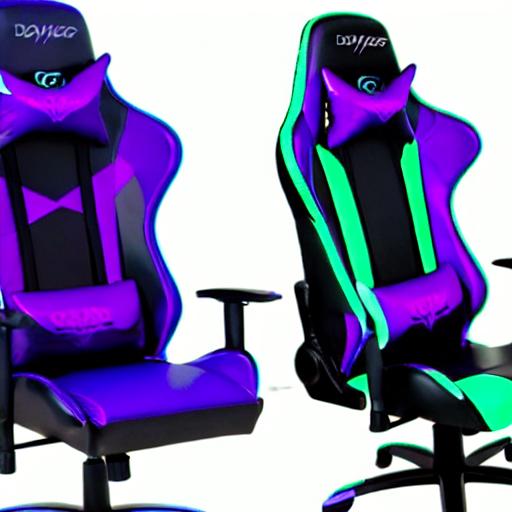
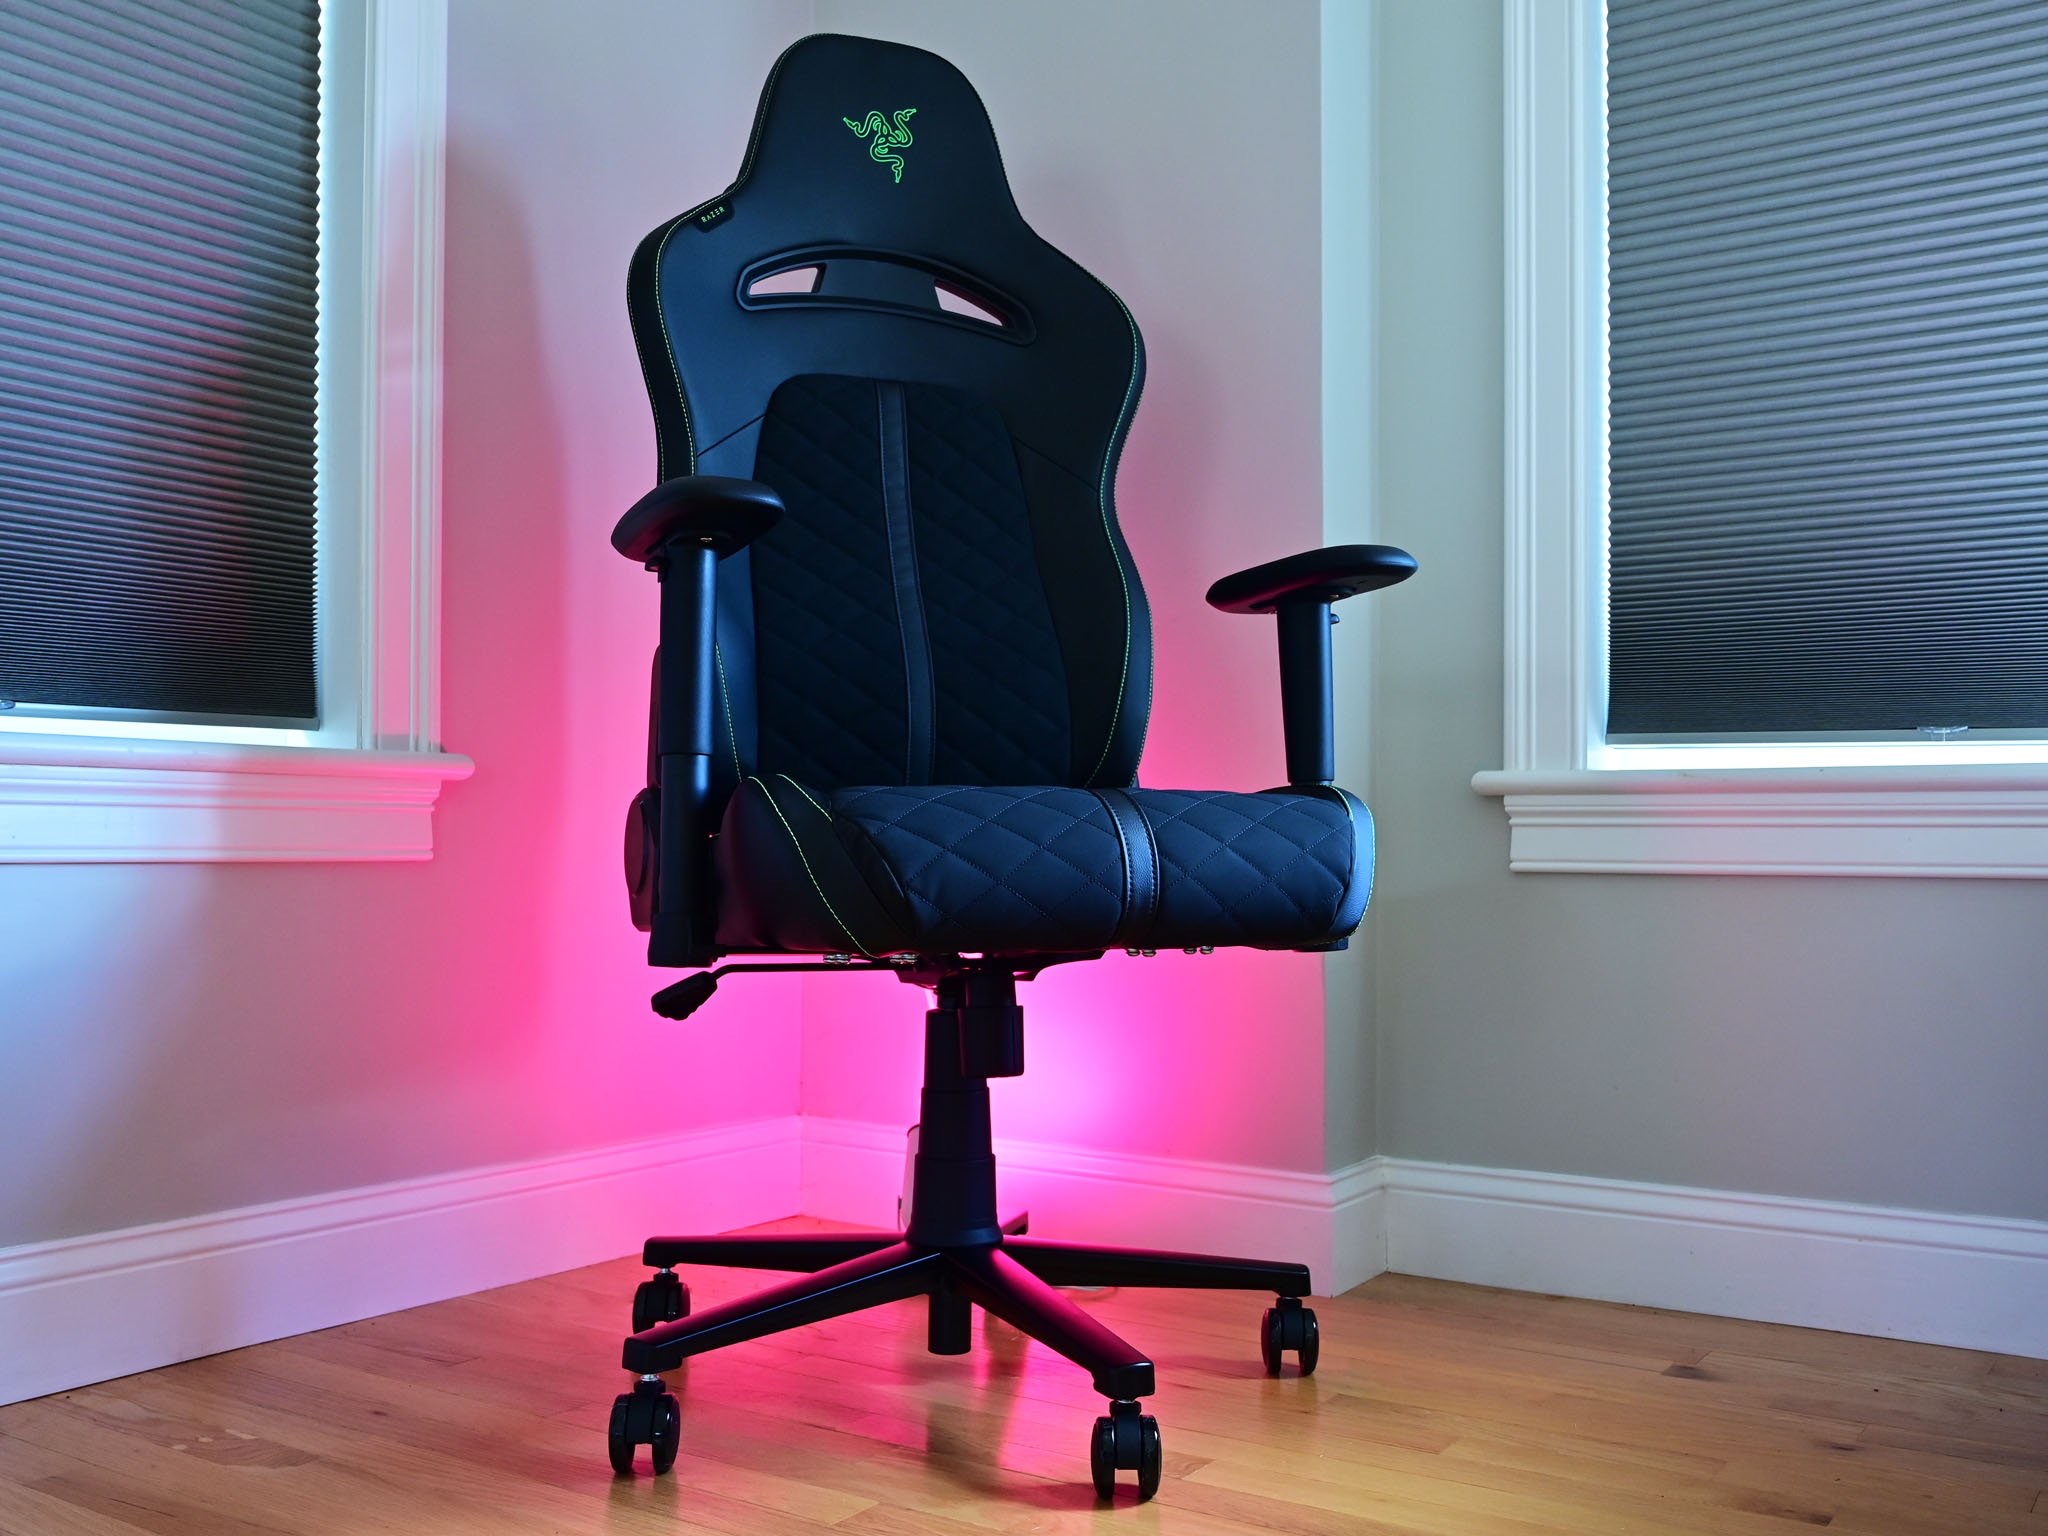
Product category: items_chair
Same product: no